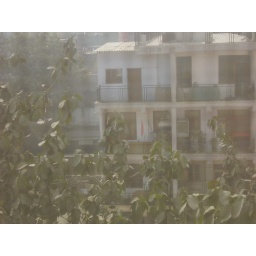
you can just about see the red t-shirt hanging in the balcony opposite. Taken at, oh, noon, I think.